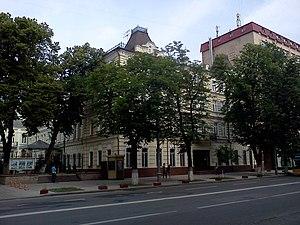
Voici les représentations diplomatiques de l'Ouzbékistan à l'étranger: